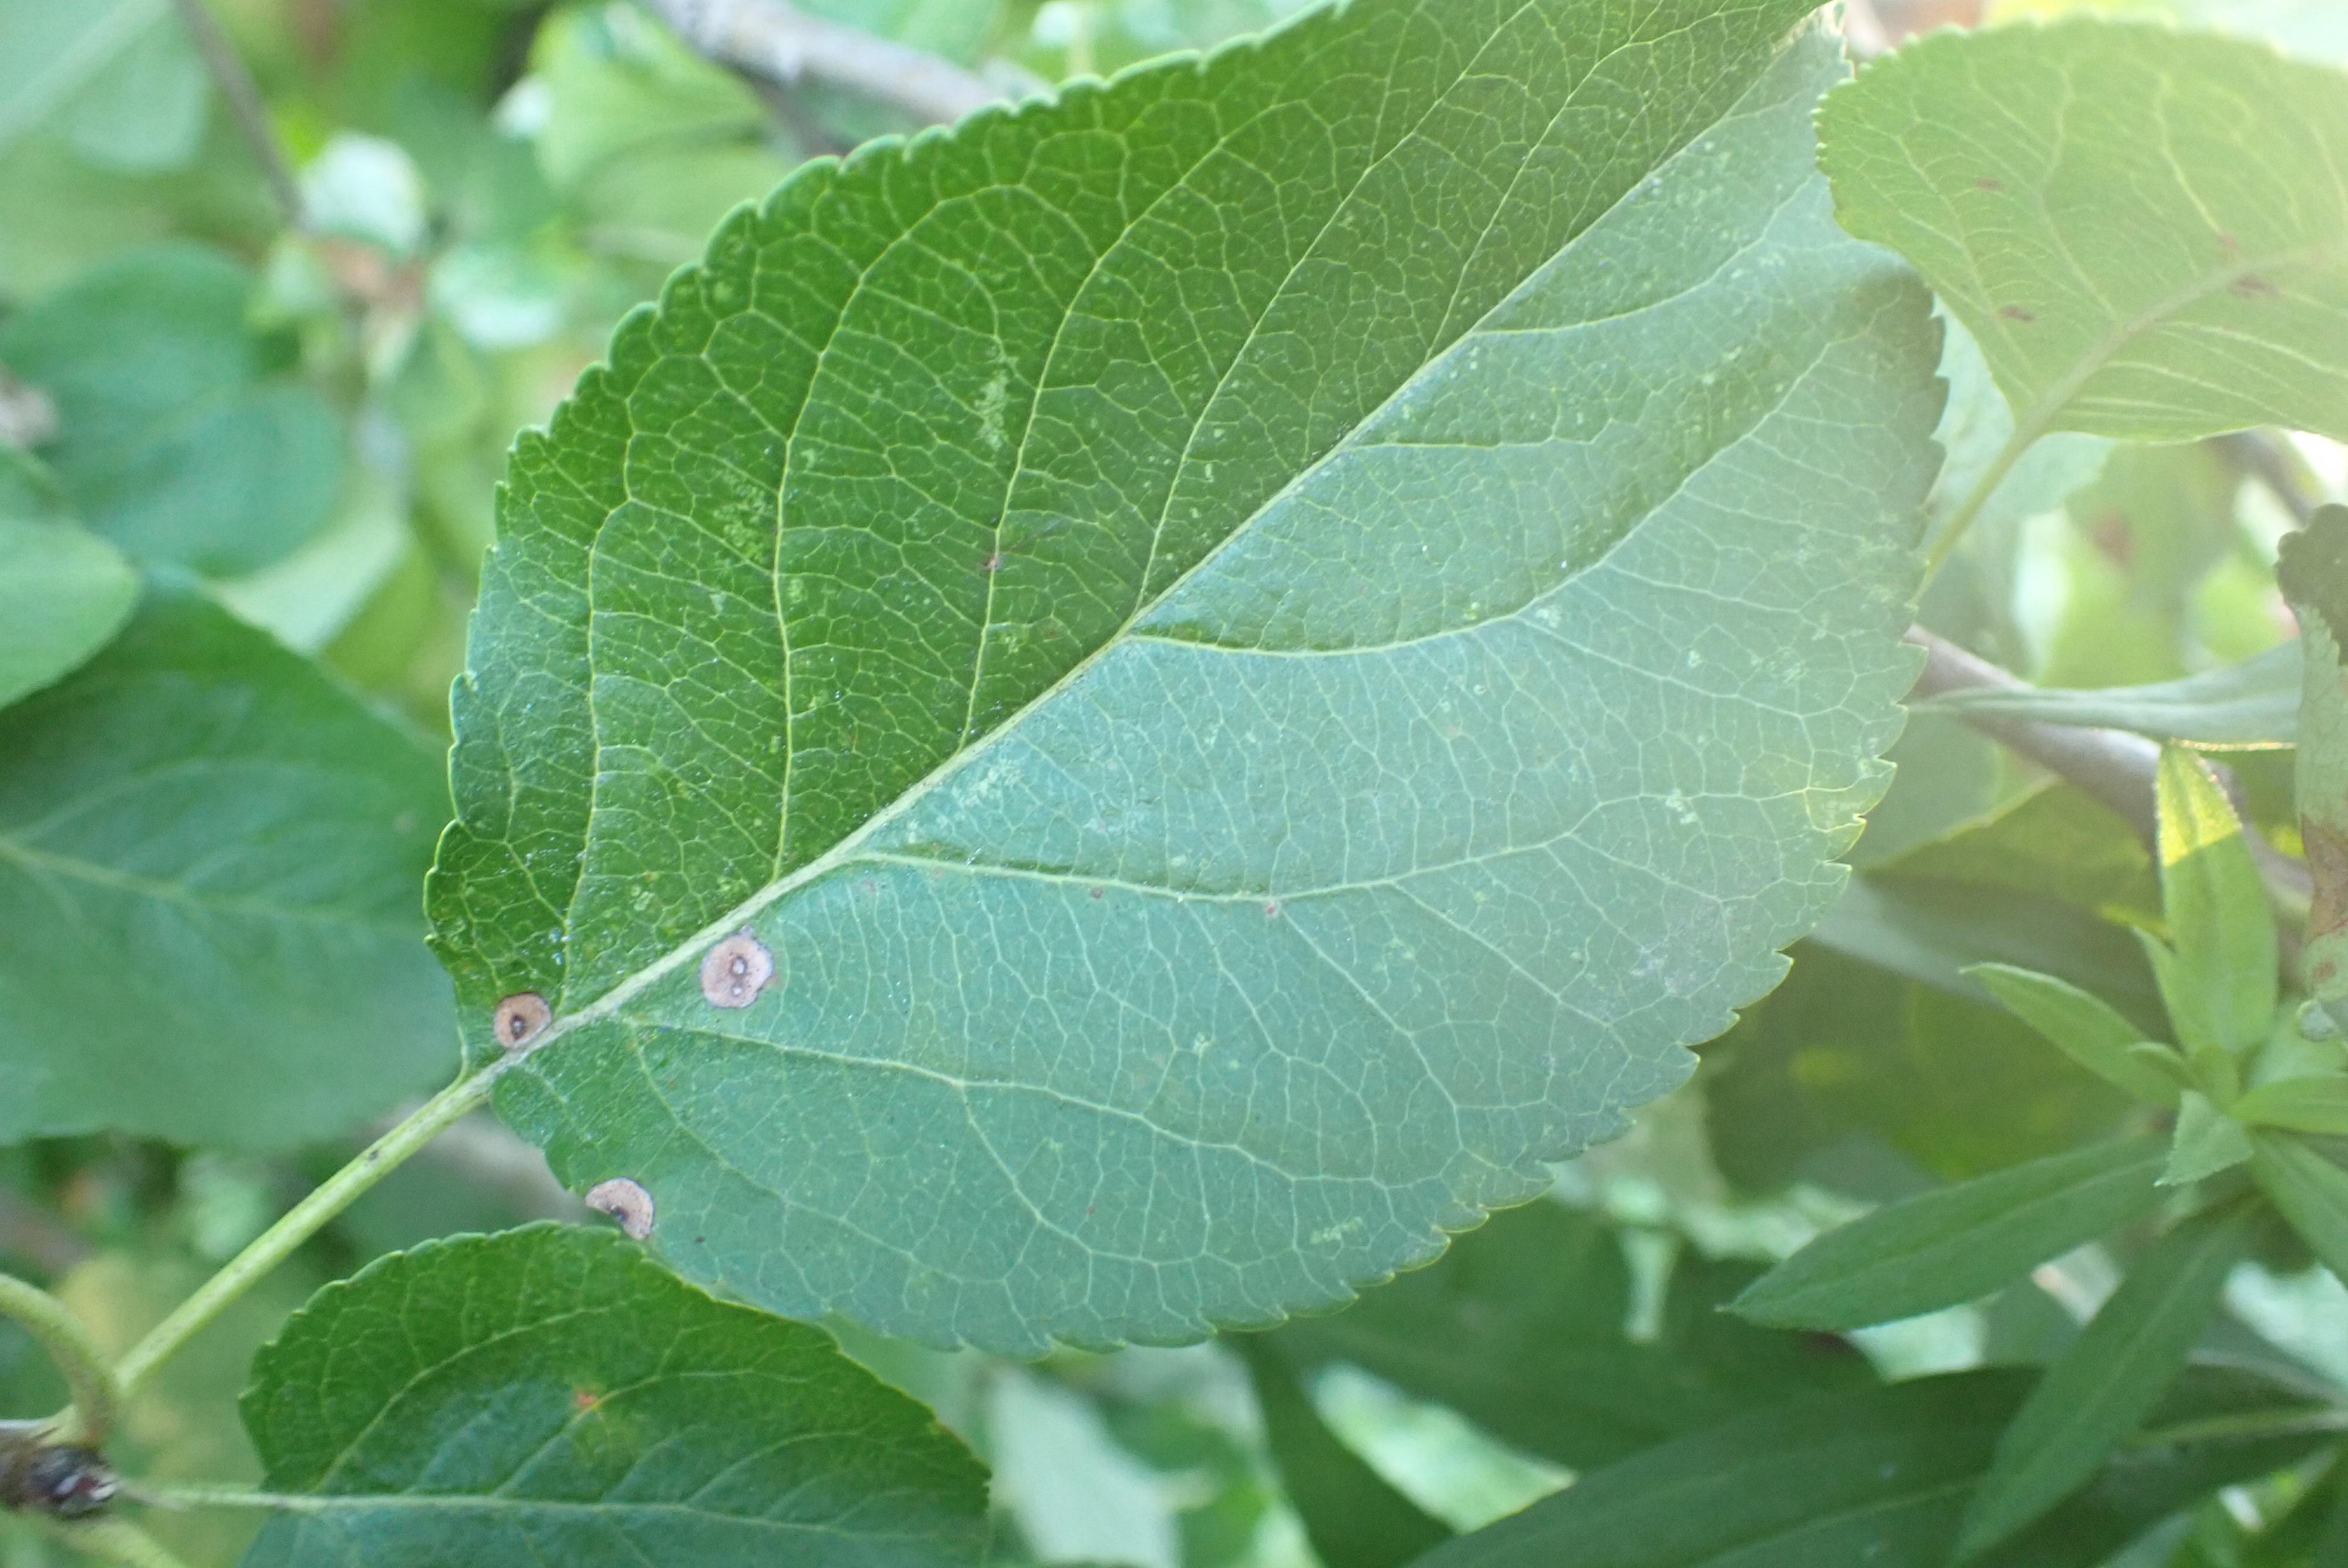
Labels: frog_eye_leaf_spot